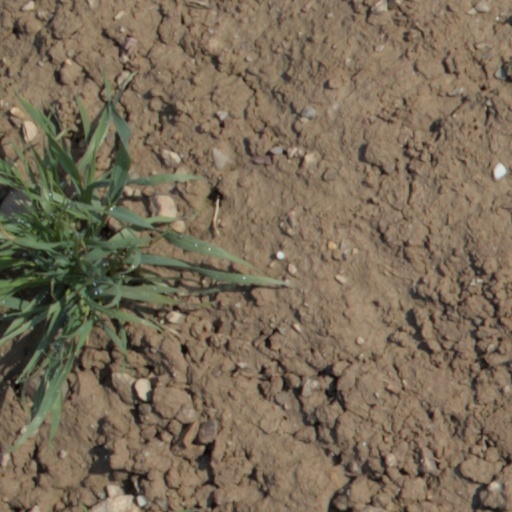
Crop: wheat